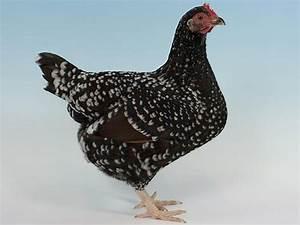
chicken